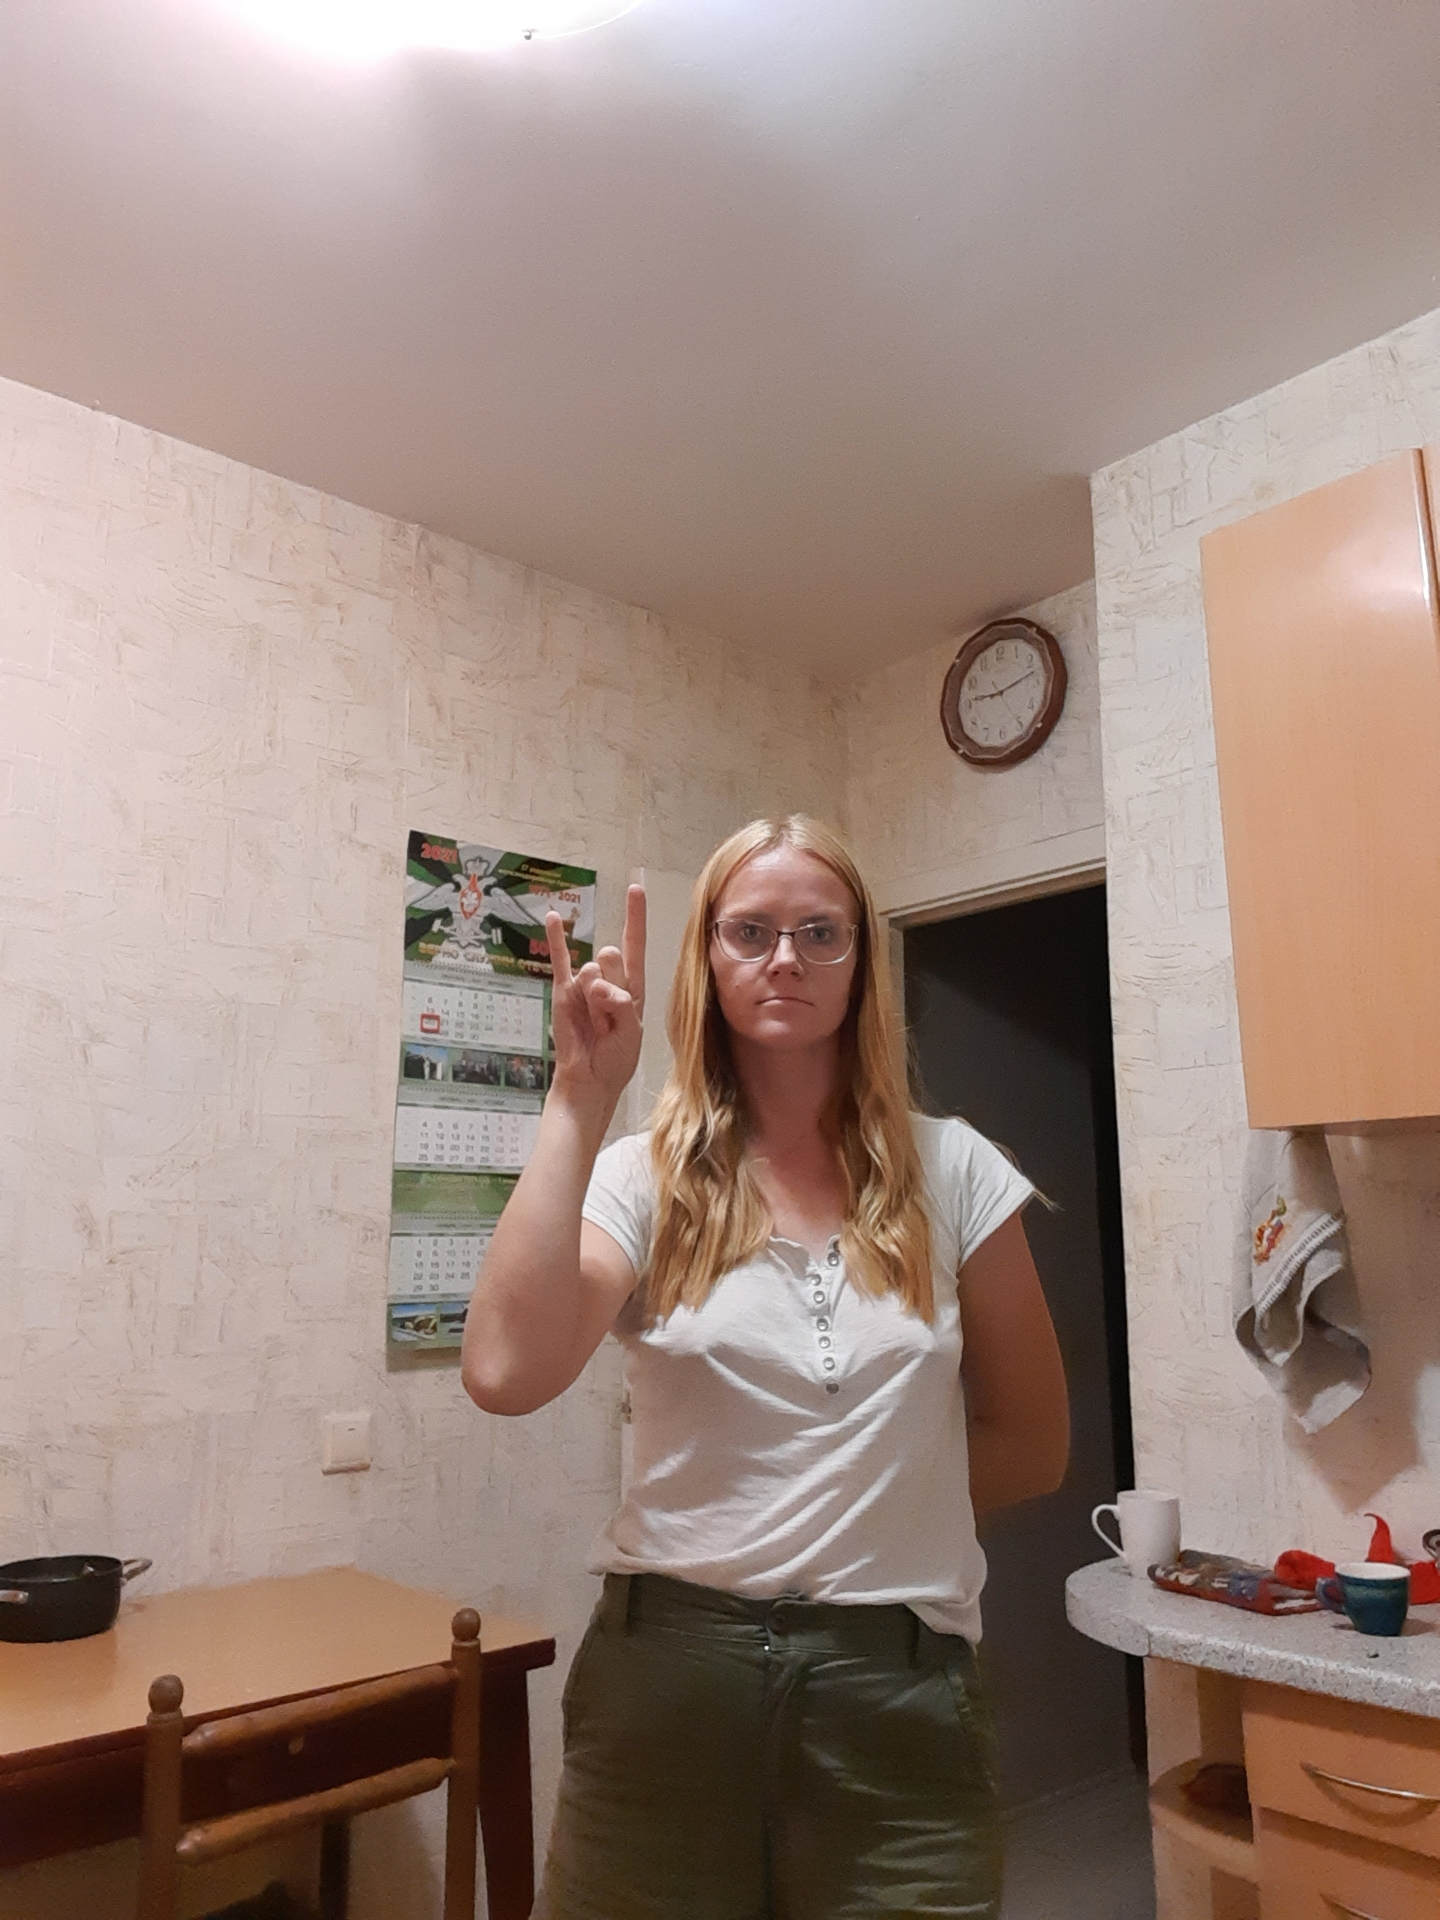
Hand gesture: rock